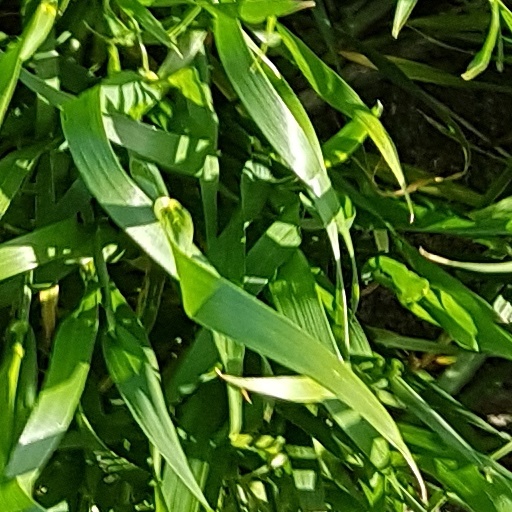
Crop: wheat